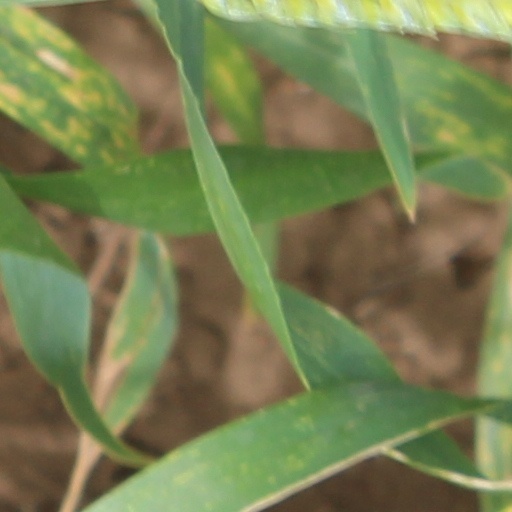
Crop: wheat